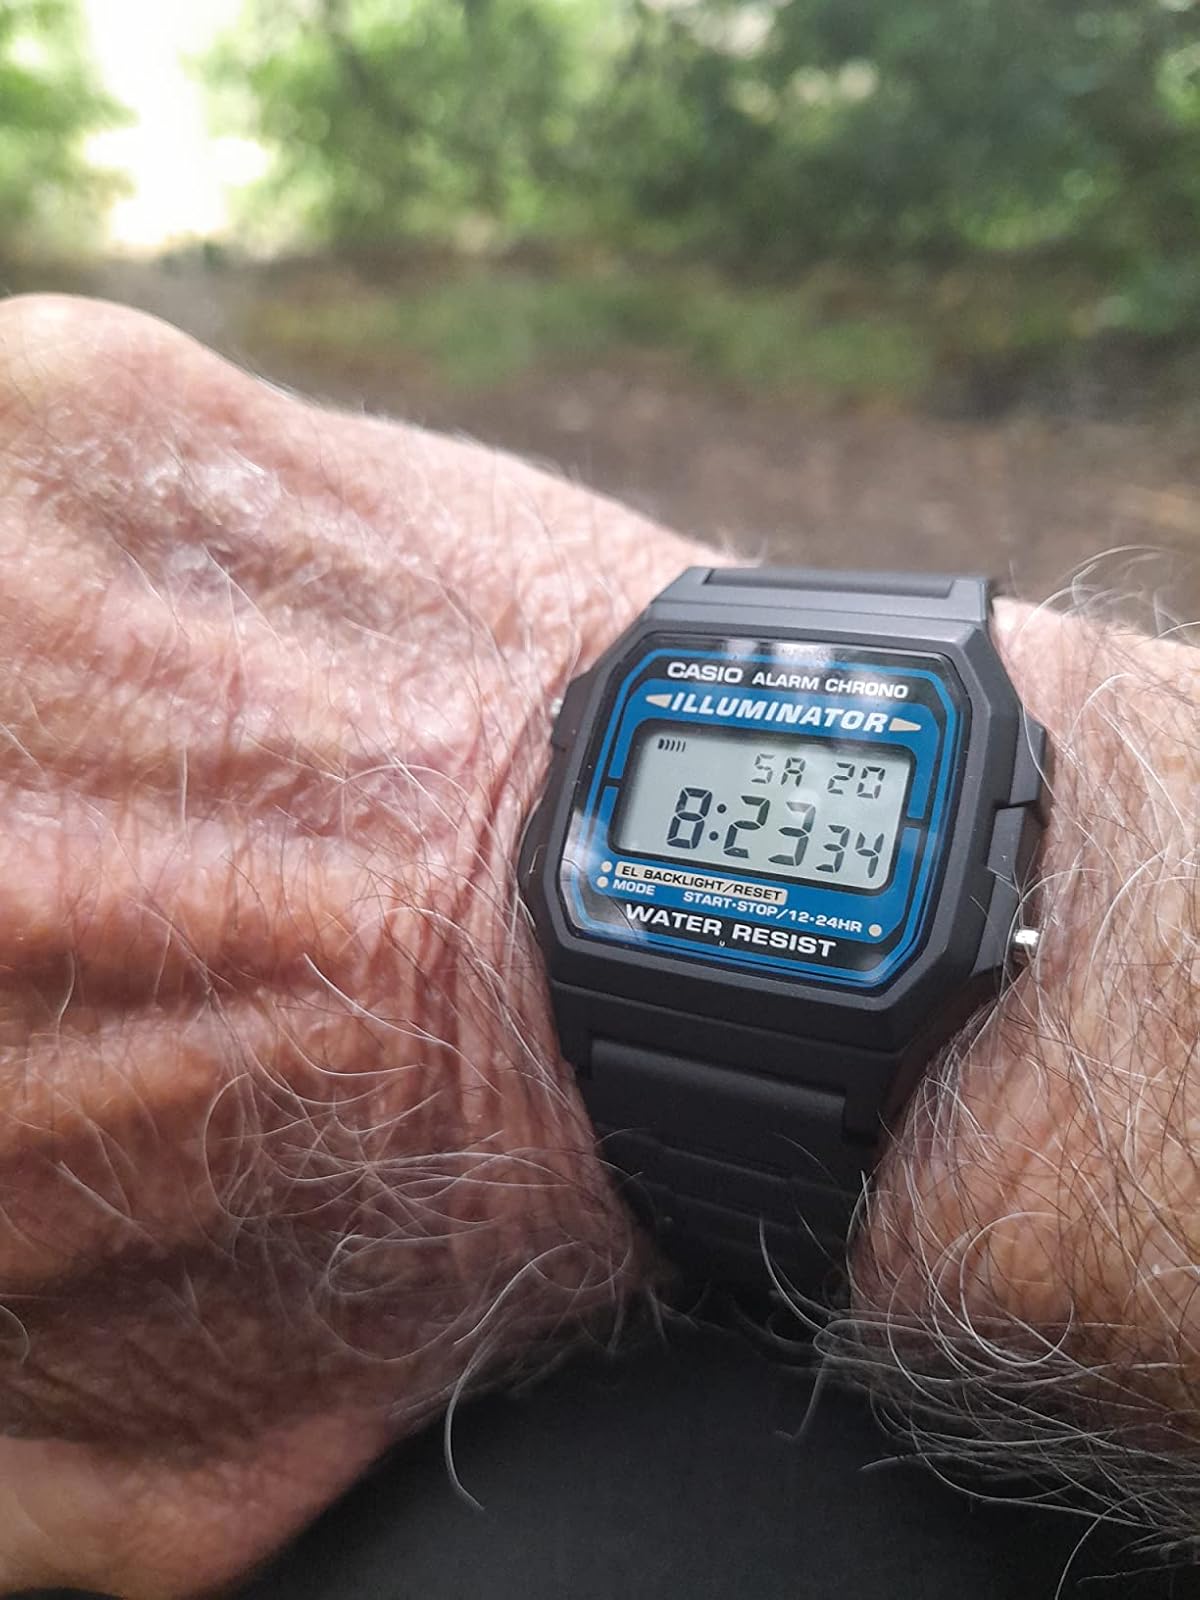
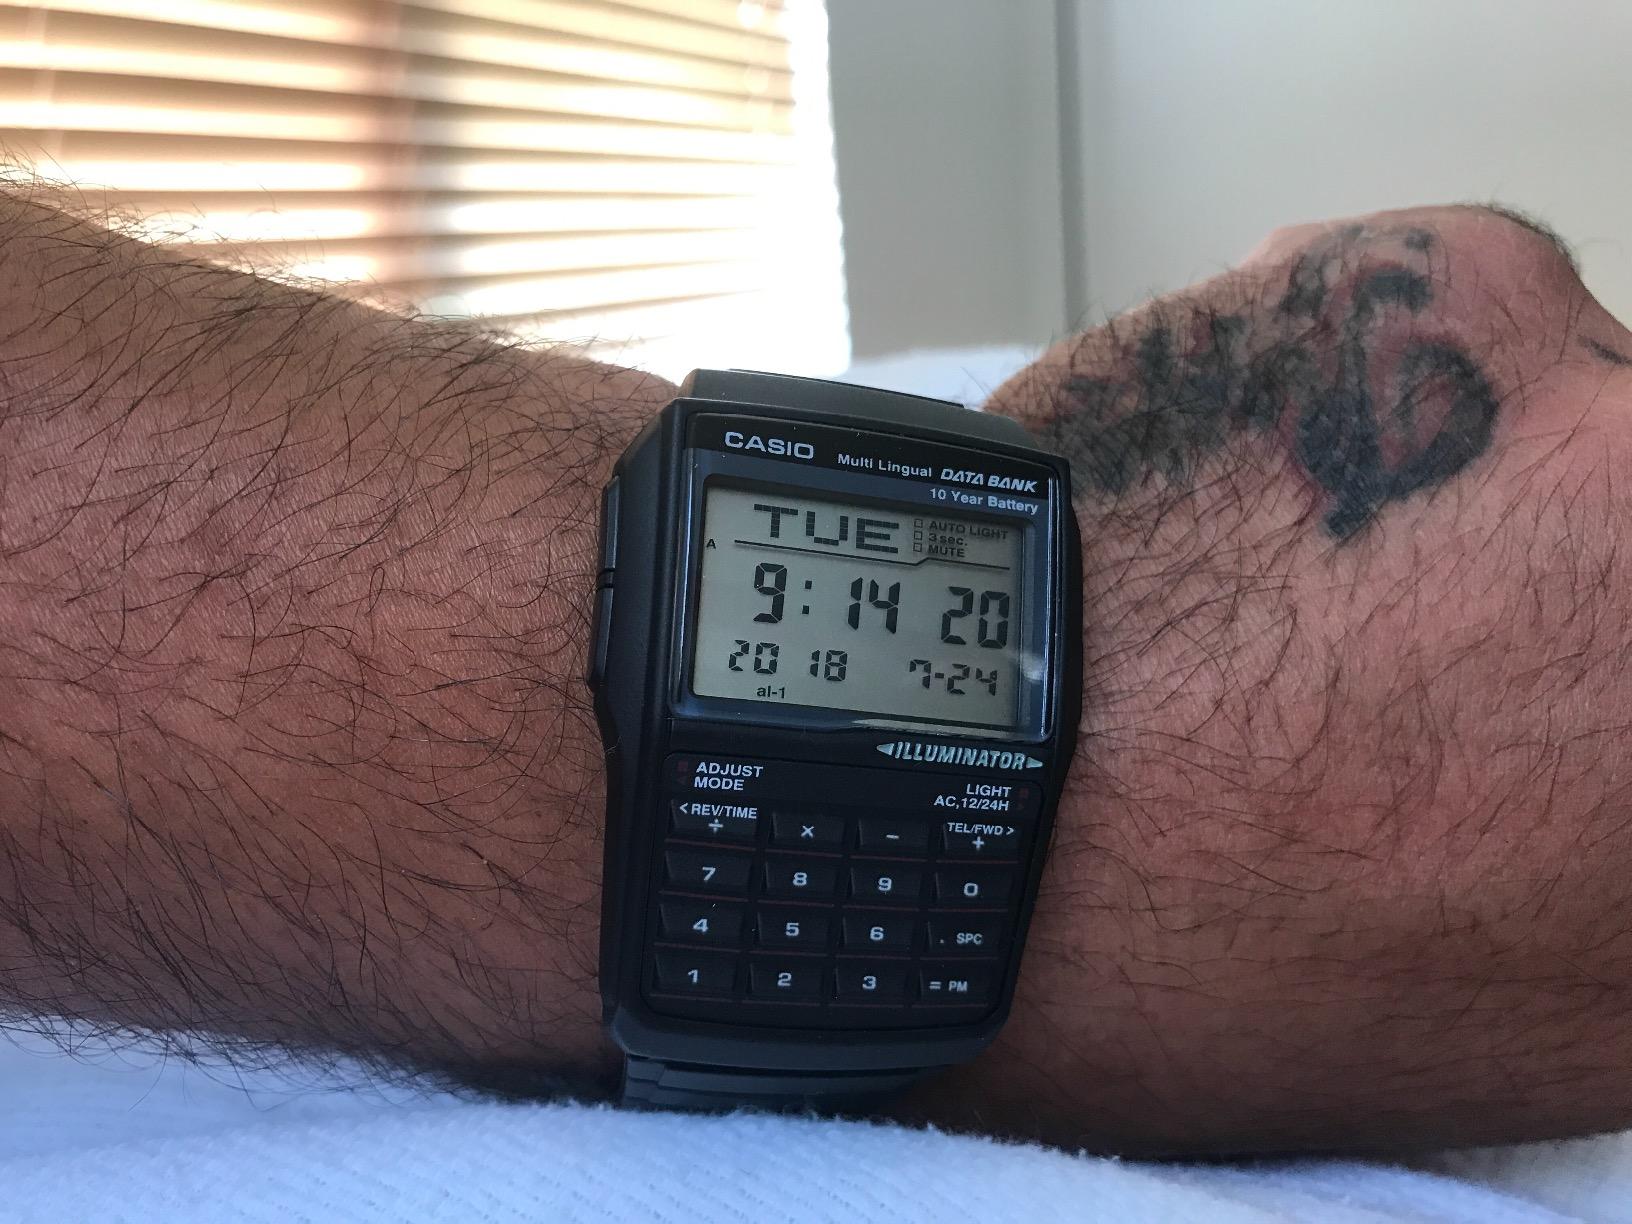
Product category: accessories_watch
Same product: no